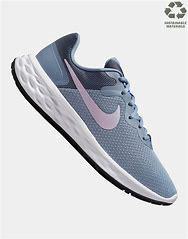
Brand: Nike
Model: Revolution 6 Next Nature